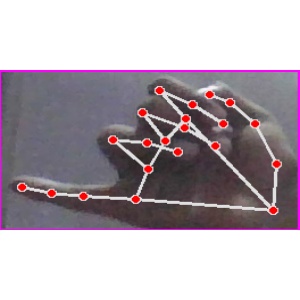
अक्षर: च